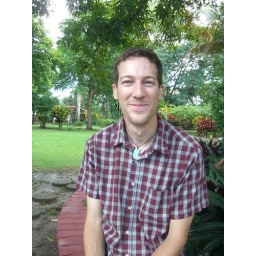
Ben sitting under the mango tree at Entrena, our training center in Pantoja